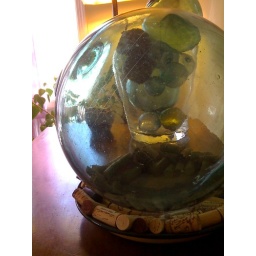
Big glass ball, in a bowl of corks